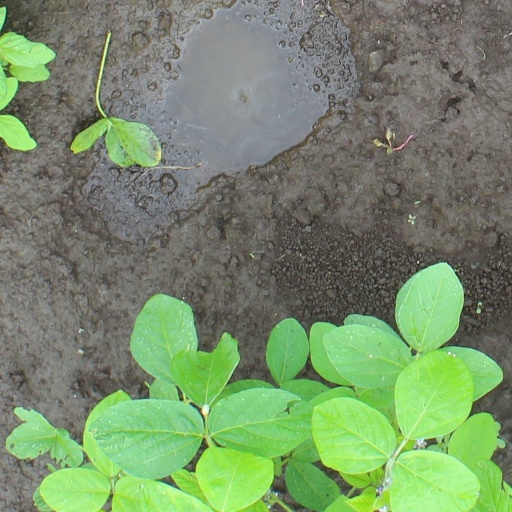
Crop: soybean